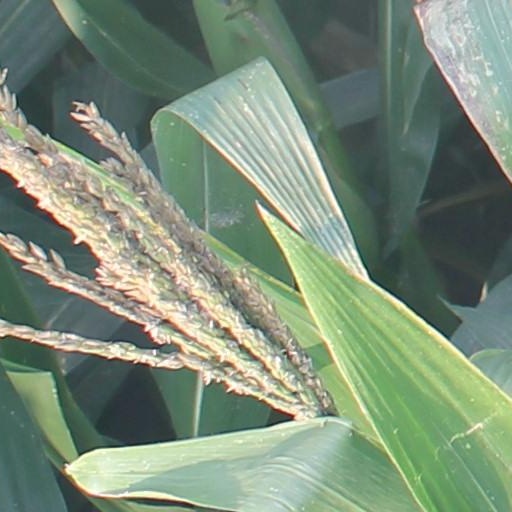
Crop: maize; corn